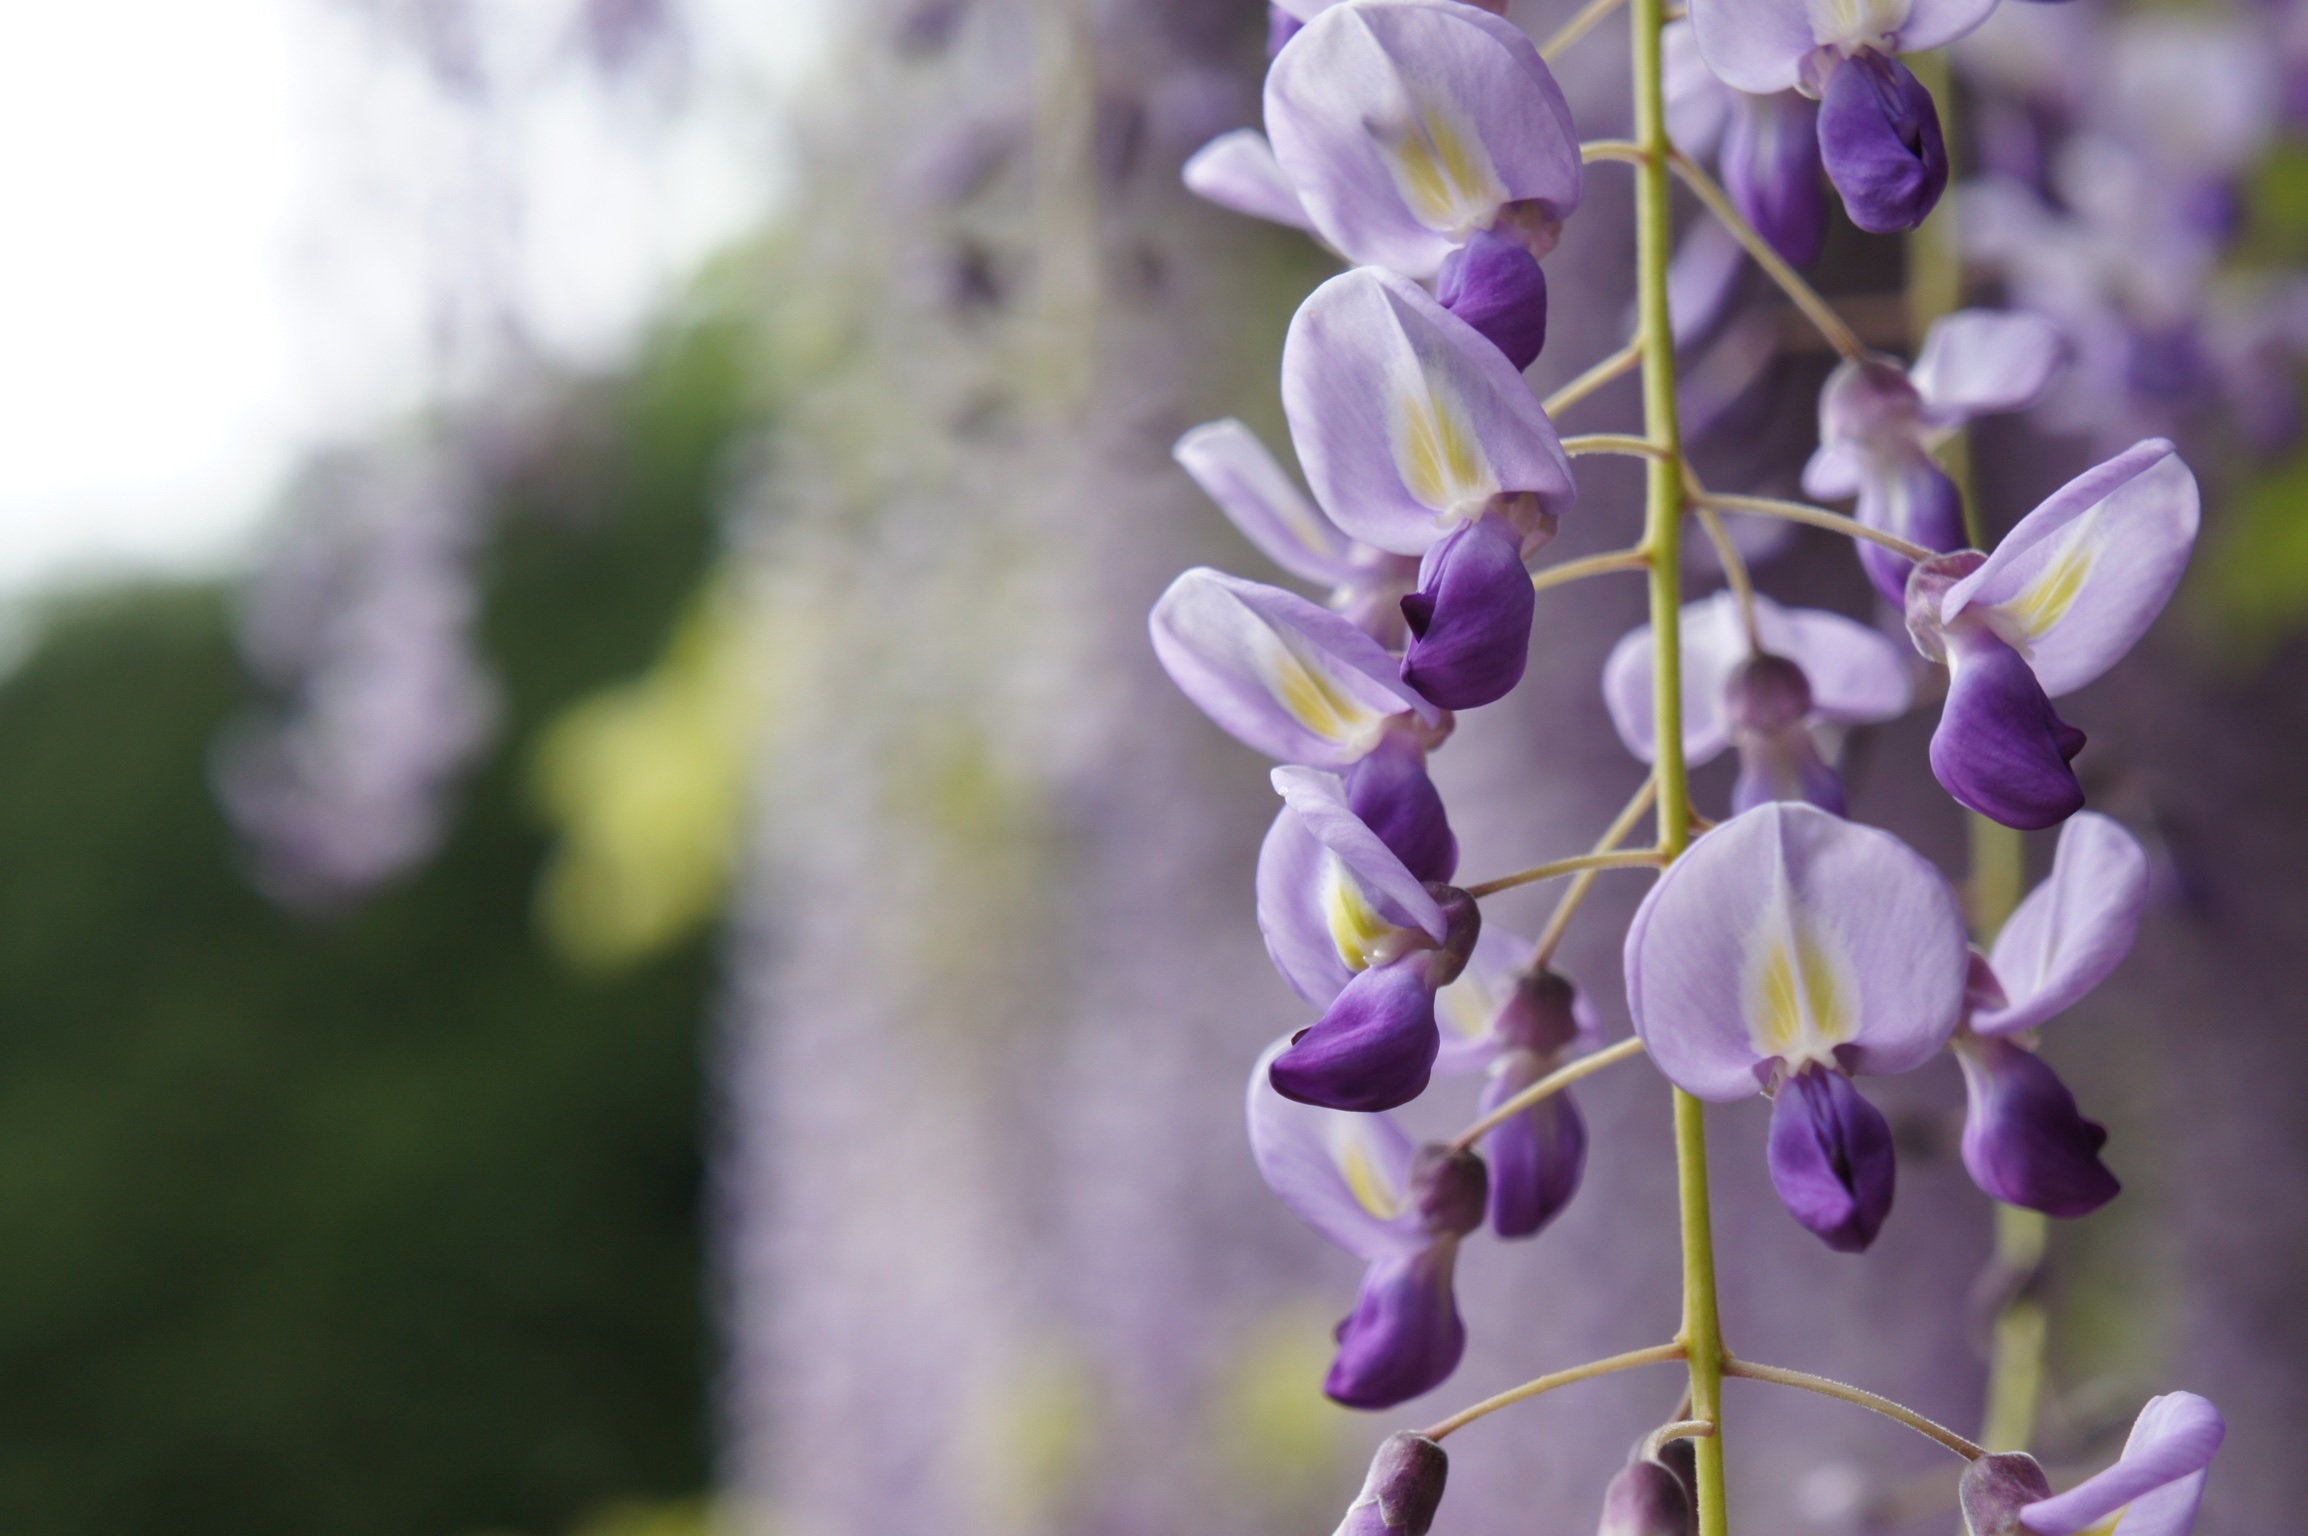
blossom, plant, flower, petal, natural, botany, flora, wildflower, flowers, wisteria, macro photography, flowering plant, land plant